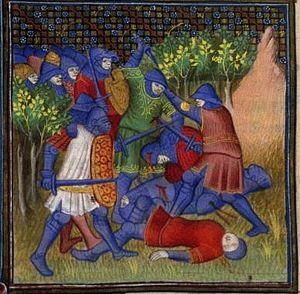
Un jaque est un vêtement ou une défense corporelle, en fer, cuir, tissu, etc. s'ouvrant par devant.